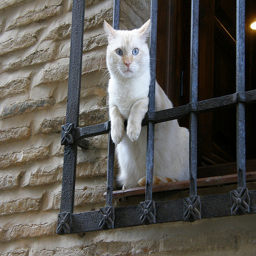
A white cat leaning out of a window behind a black gate.
a white cat is sticking his head out of some iron bars
A white cat resting its paws over a guardrail outside.
A white cat with blue eyes perched on window bars.
A cat leans out a gated window from inside.